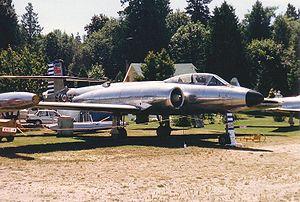
Avro Aircraft est un constructeur aéronautique britannique disparu. Fondé en 1910, il a produit quelques appareils très célèbres comme l'Avro 504, biplan d'école de la Première Guerre mondiale, le bombardier Avro Lancaster qui joua un rôle essentiel durant la Seconde Guerre mondiale ou le Vulcan qui participa à la guerre des Malouines. En 1963, il a été absorbé par Hawker-Siddeley.